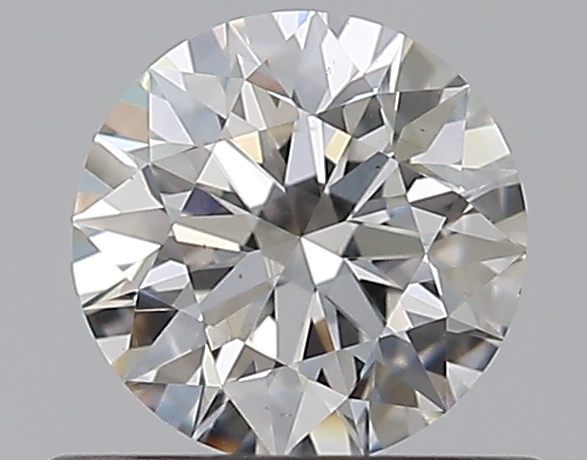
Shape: round
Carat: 0.5
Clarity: VS2
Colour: G
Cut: EX
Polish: EX
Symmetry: EX
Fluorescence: F
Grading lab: GIA
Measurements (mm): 5.08 x 5.11 x 3.18